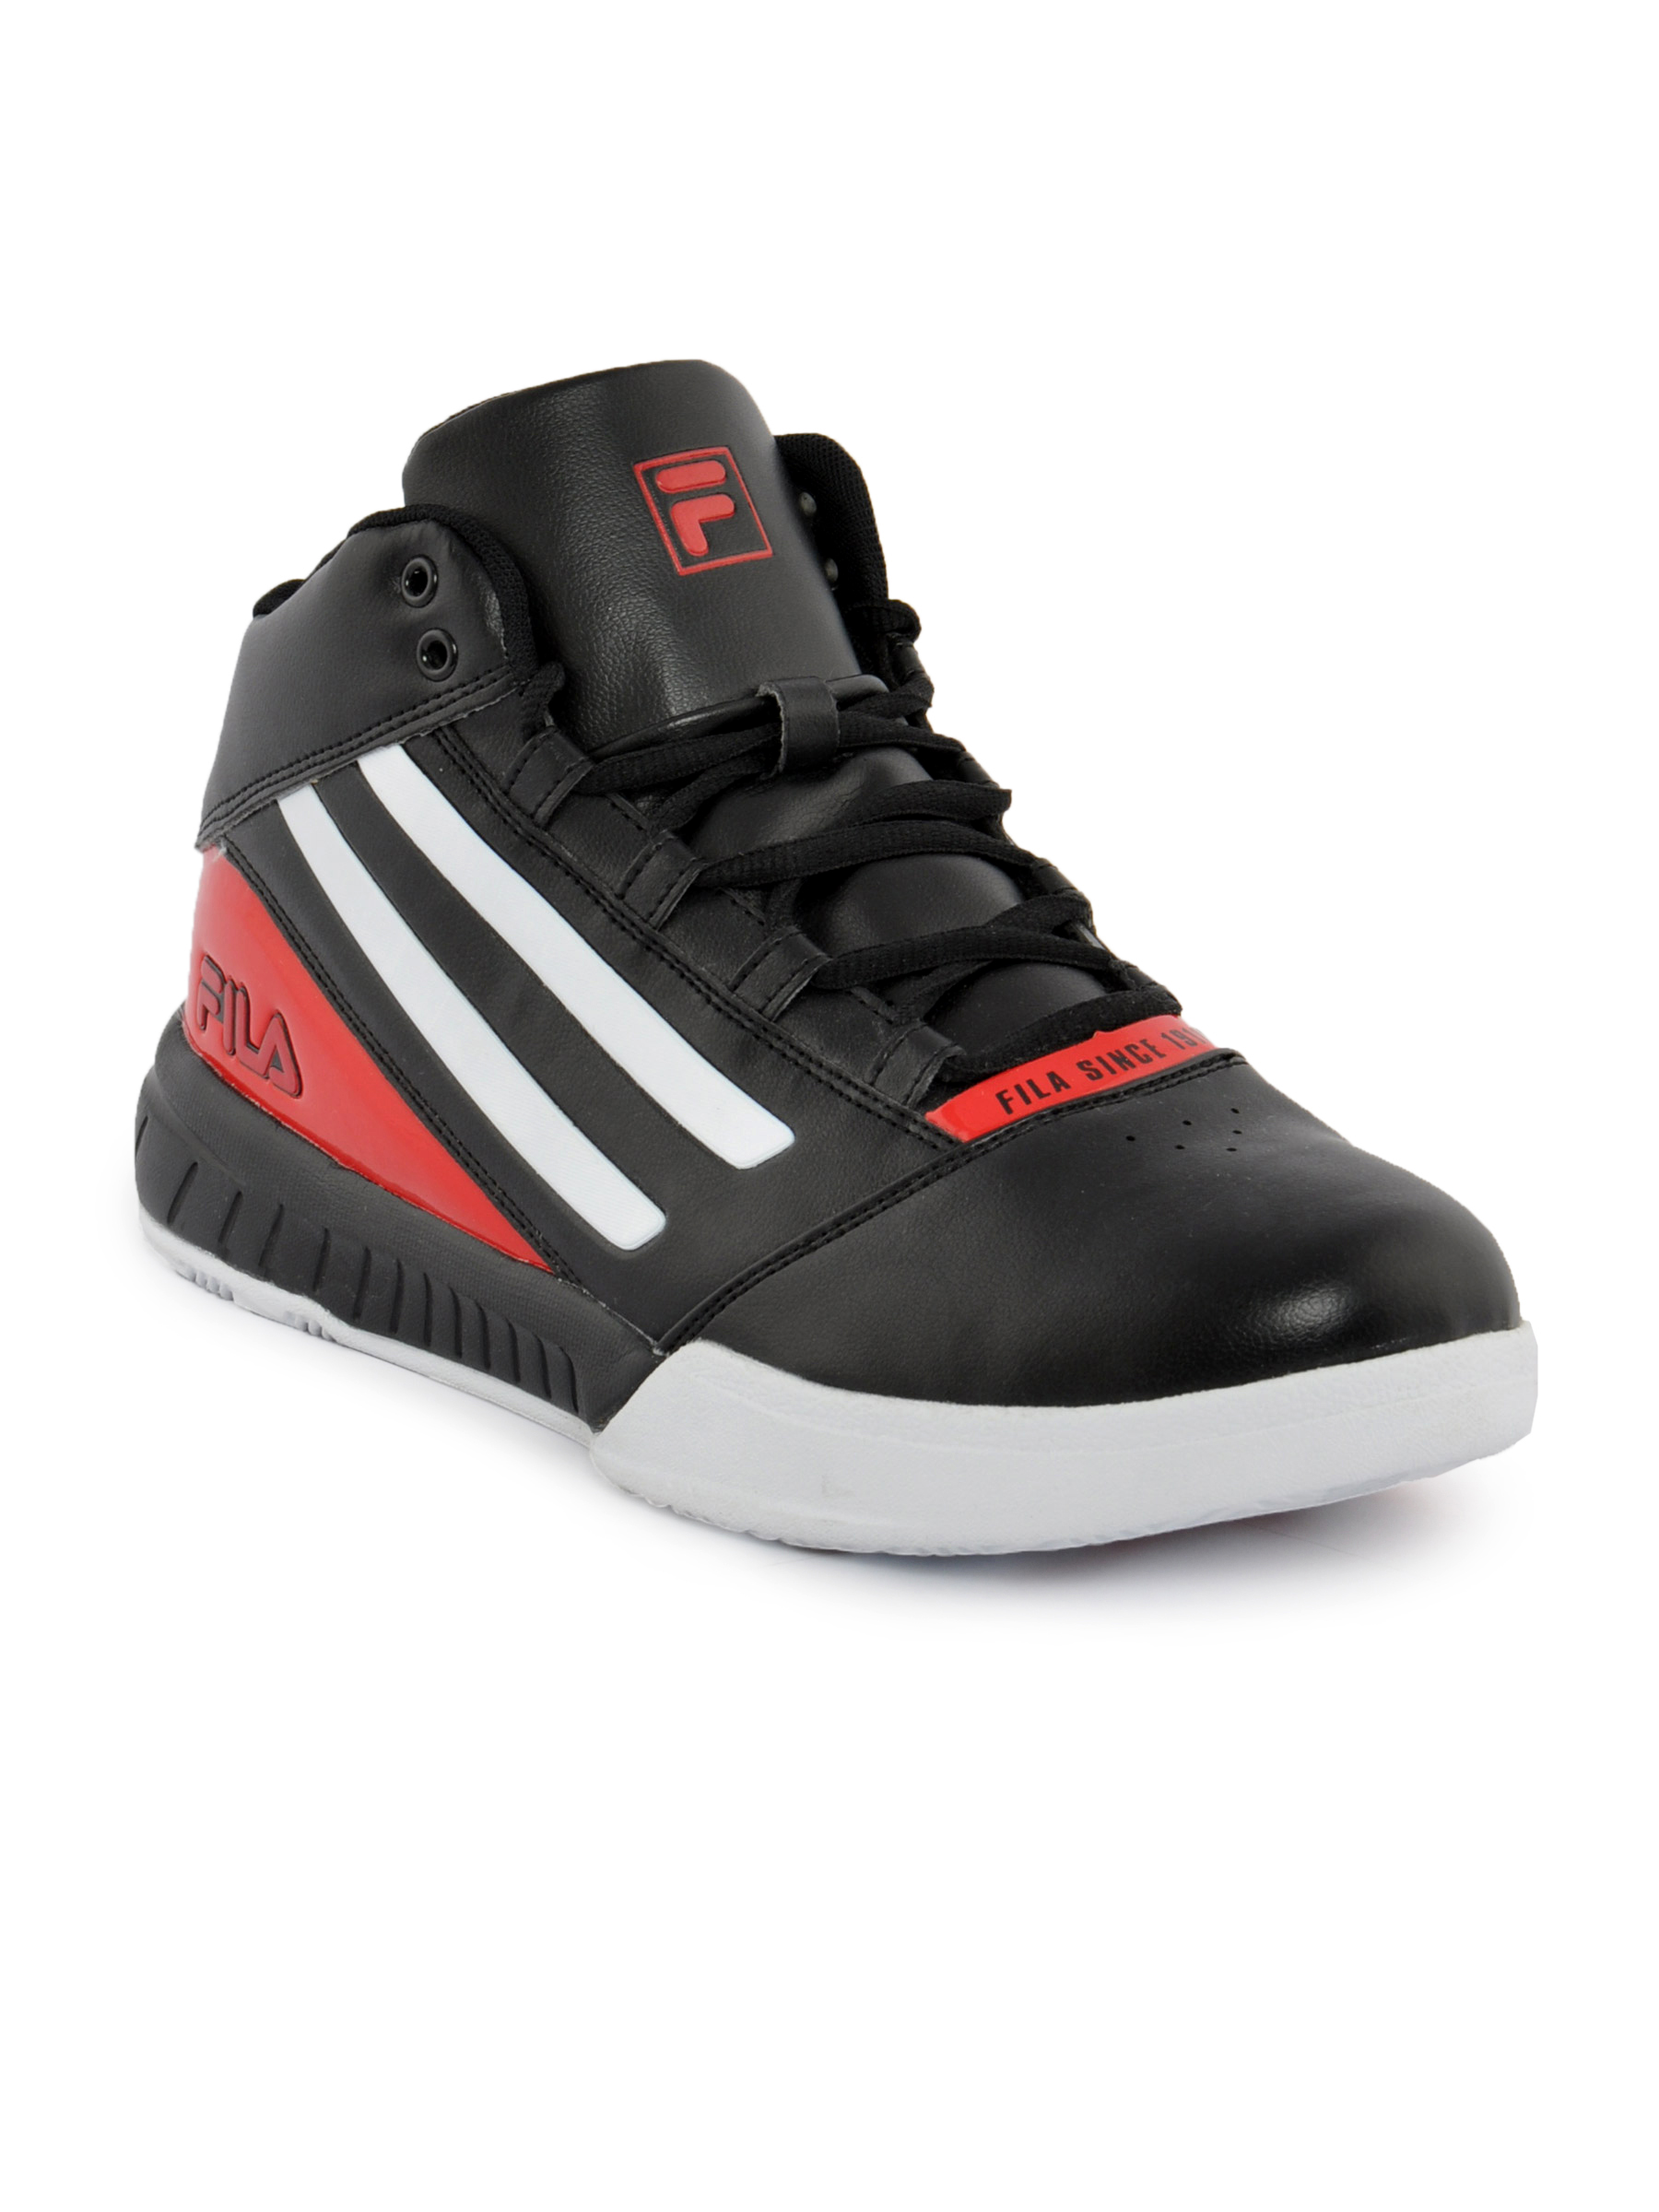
Fila Men Thunder Black Basketball Sports Shoes
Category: Footwear / Shoes / Sports Shoes
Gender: Men
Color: Black
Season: Fall 2011
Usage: Sports